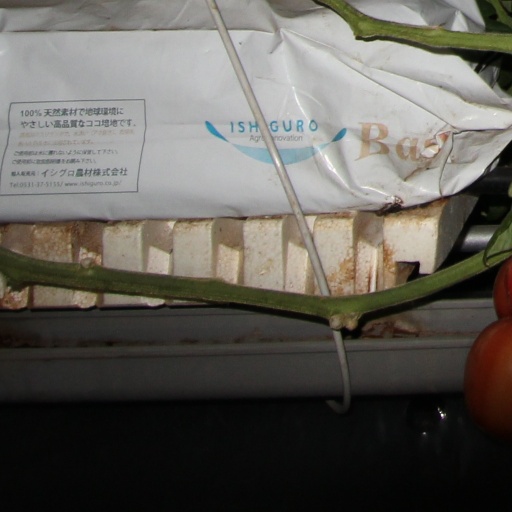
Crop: tomato